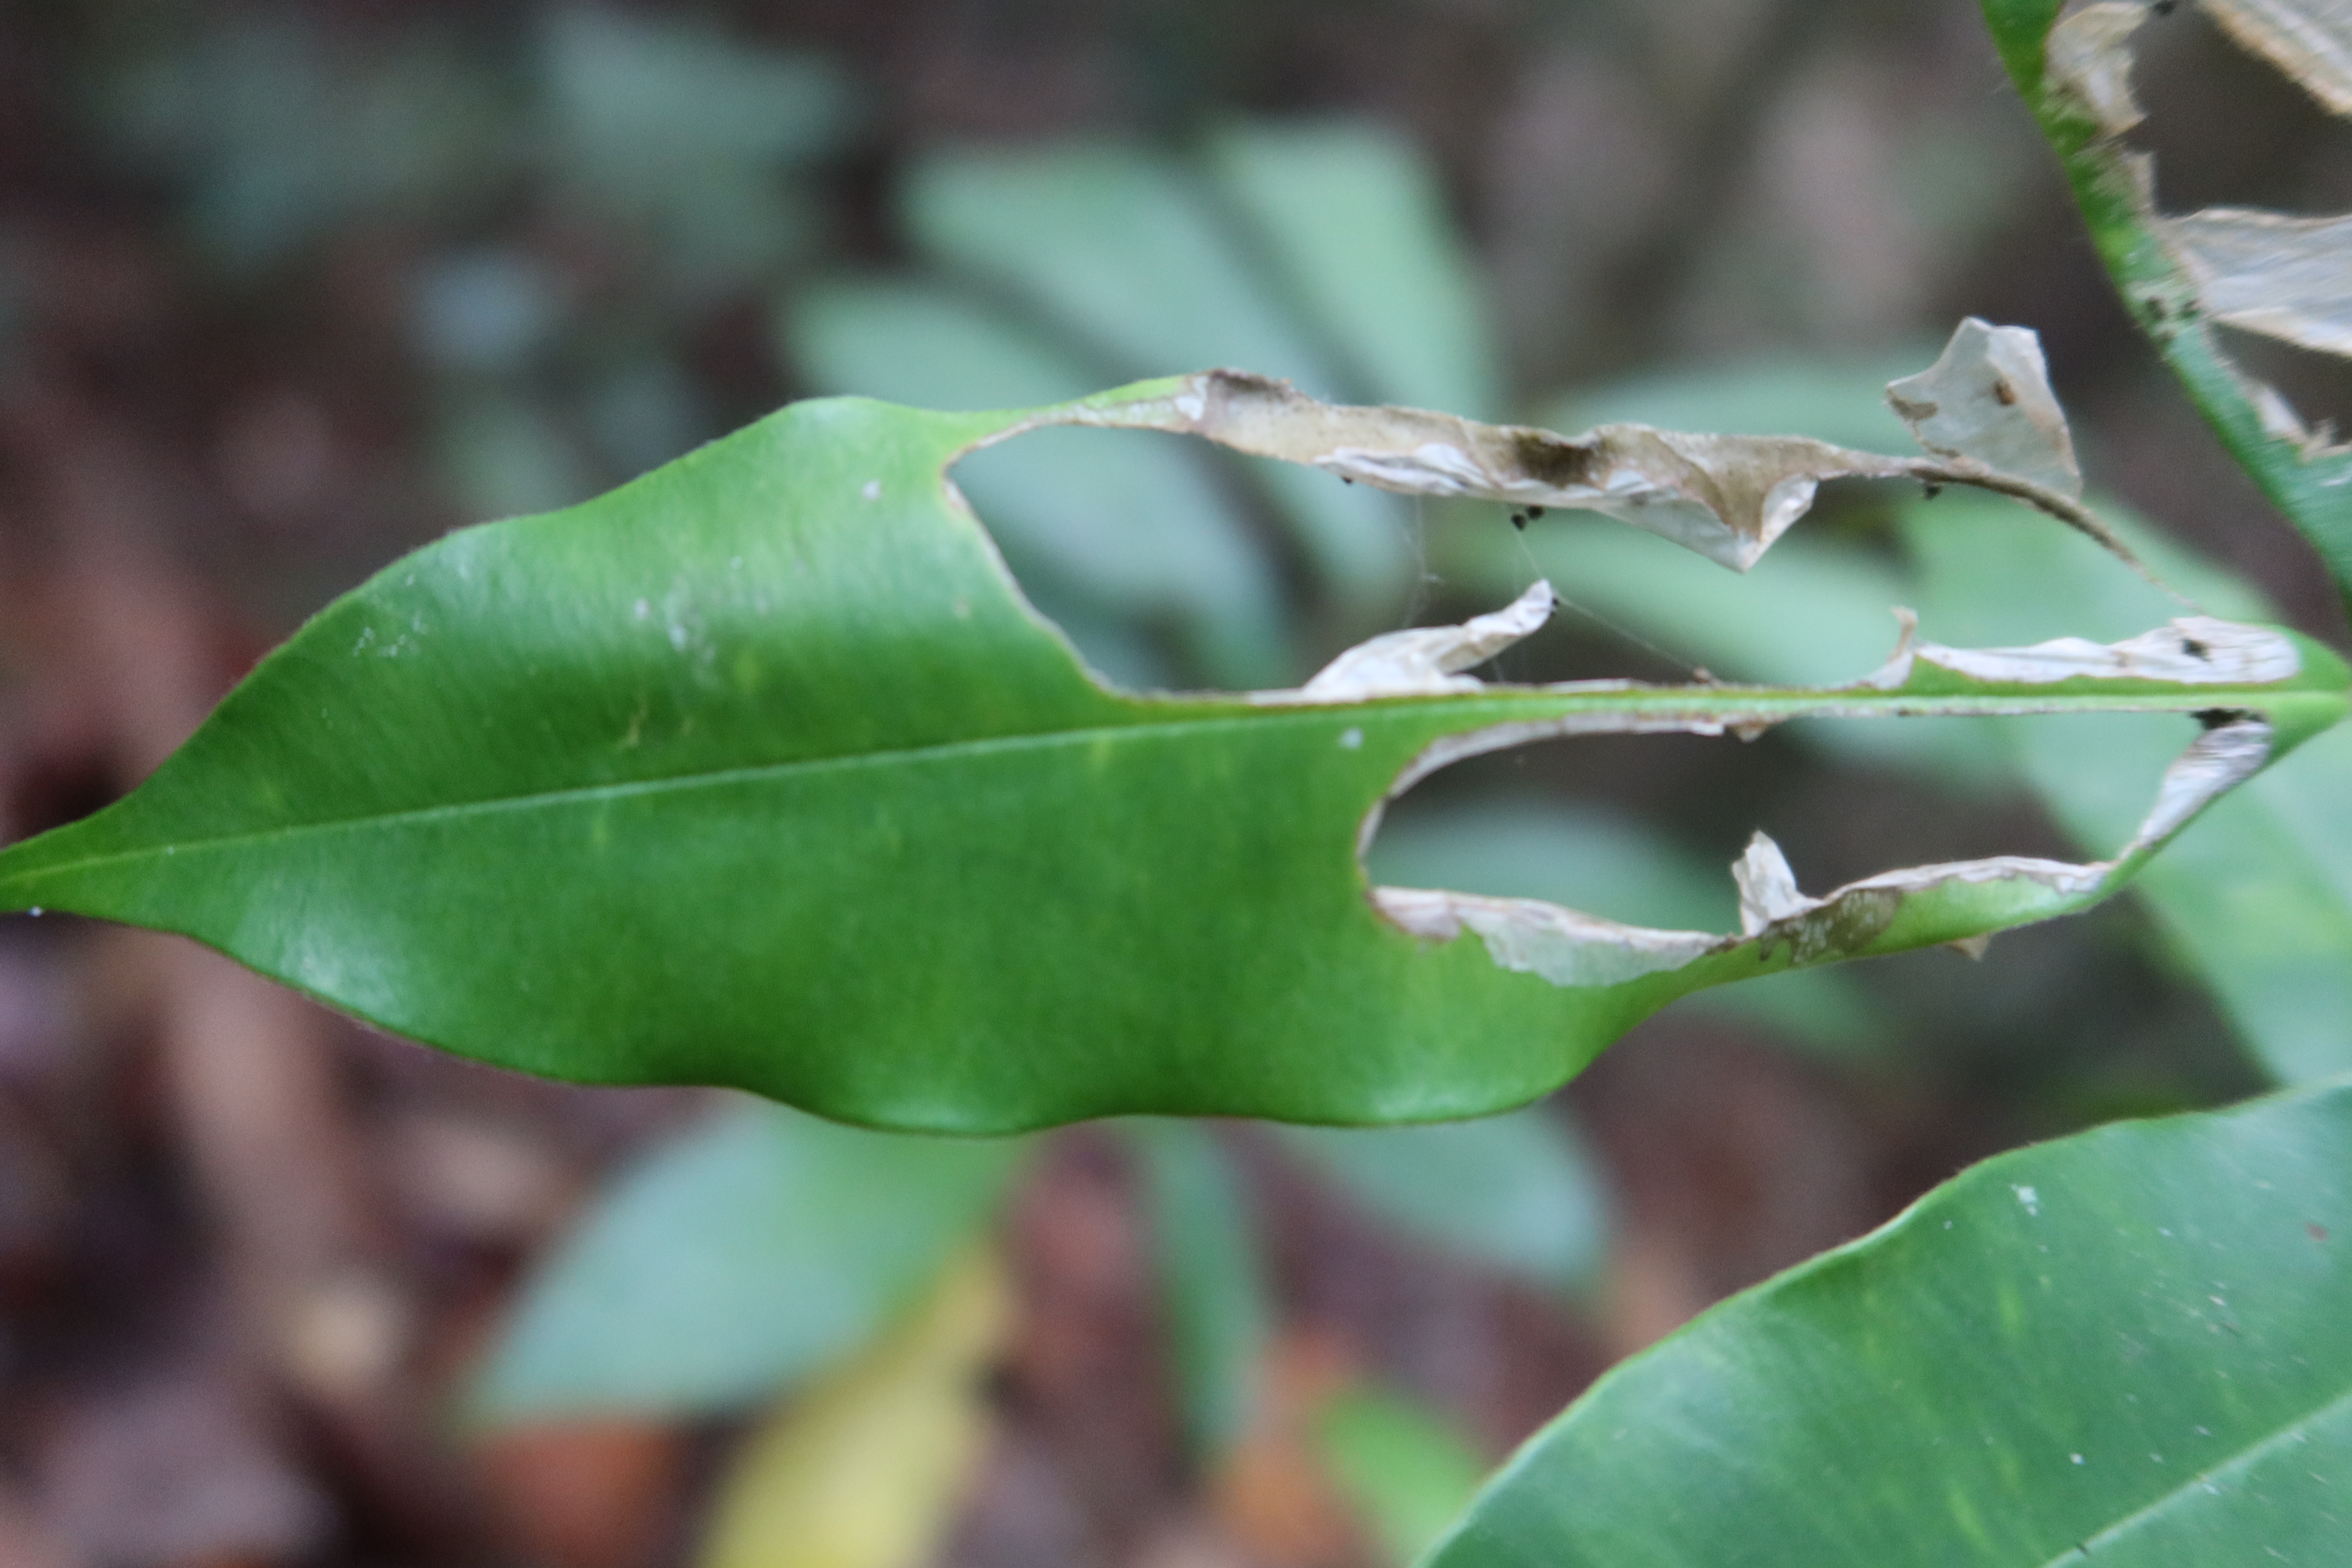
Label: Translucent lesion